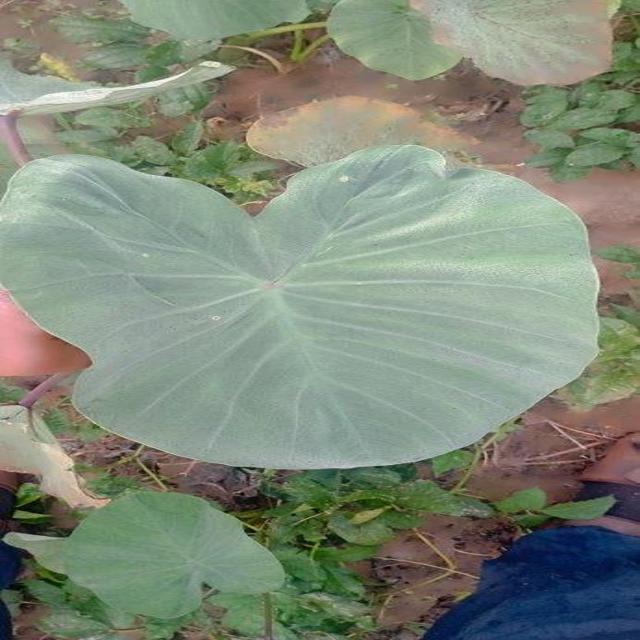
Label: Healthy